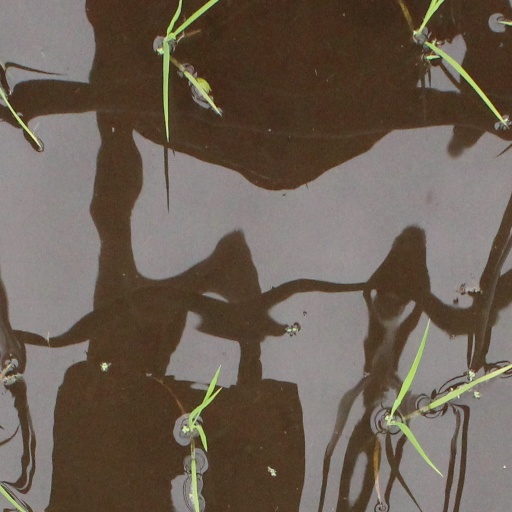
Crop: rice